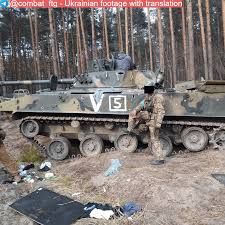
Label: BMD